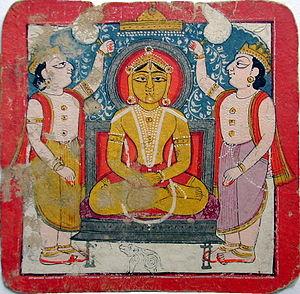
Vimalnath appelé aussi Vimala est le treizième Tirthankara, le treizième Maître éveillé du jaïnisme de l'époque actuelle. Il est né à Kampilya aujourd'hui Kampil, dans l'Uttar Pradesh en Inde. Son nom vient de Vimal qui signifie: pur. Ses parents étaient roi et reine. Vimalnath régna longtemps sur son royaume puis il devint ascète. Il a atteint le nirvana au Mont Sammeda dans l'état du Jharkhand. Le Mont Sammeda est de nos jours un haut lieu de pèlerinage jaïn. Le symbole de Vimalnath est le sanglier.